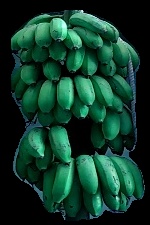
Variety: rasbale
Grade: grade2